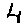
Label: 4